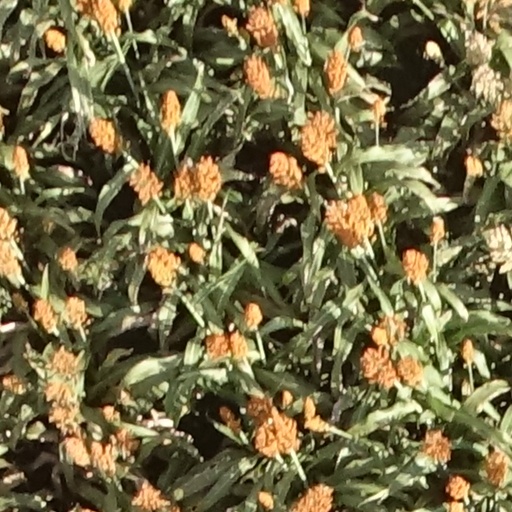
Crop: sorghum